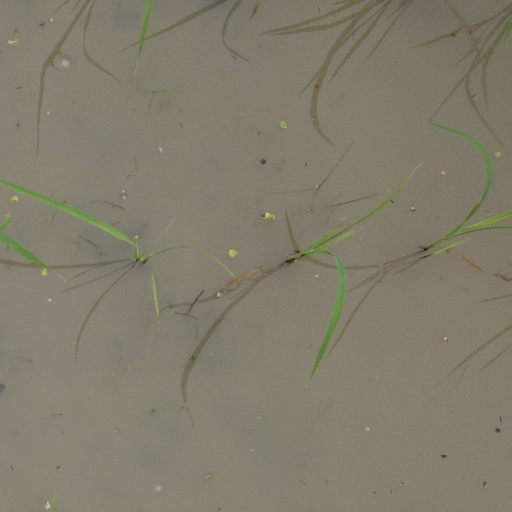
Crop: rice